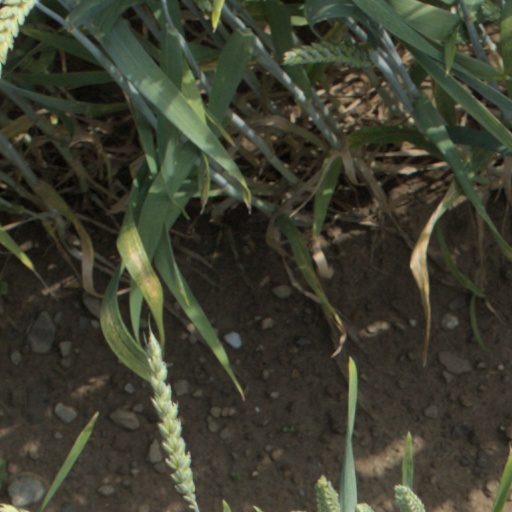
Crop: wheat